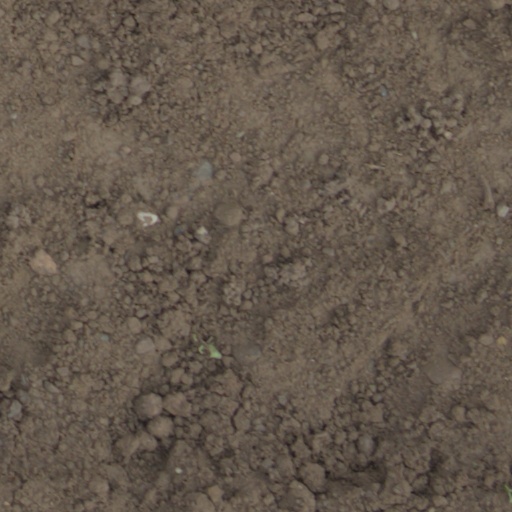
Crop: wheat